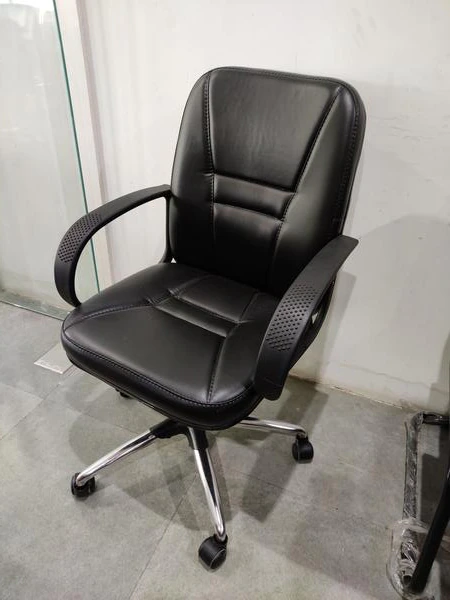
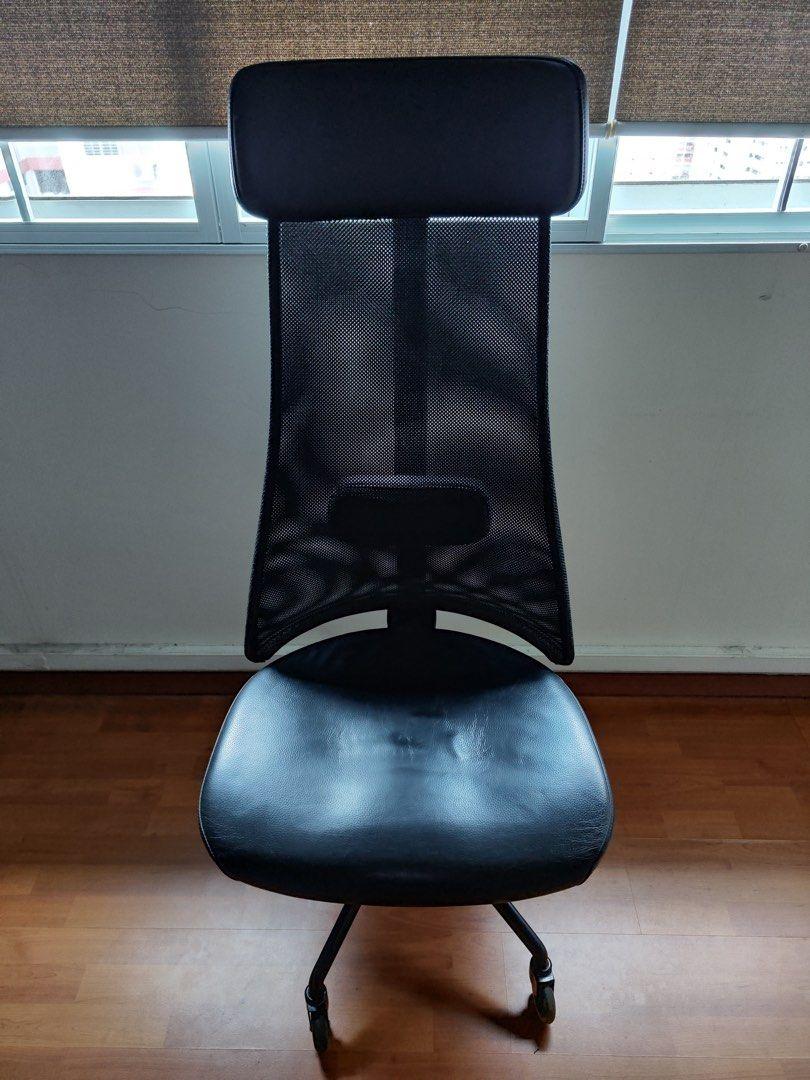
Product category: items_chair
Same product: no